Gordon Collingridge

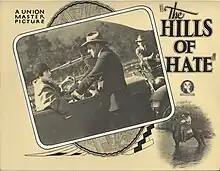
Lobby card from "Hills of Hate" (1926) with Dorothy Gordon and Gordon Collingridge

Gordon Collingridge was an Australian actor during the silent film era. He played many matinee idol type roles, most notably for director Beaumont Smith and opposite Louise Lovely in "Jewelled Nights" (1925). Lovely called him "the male screen star to the manner born."